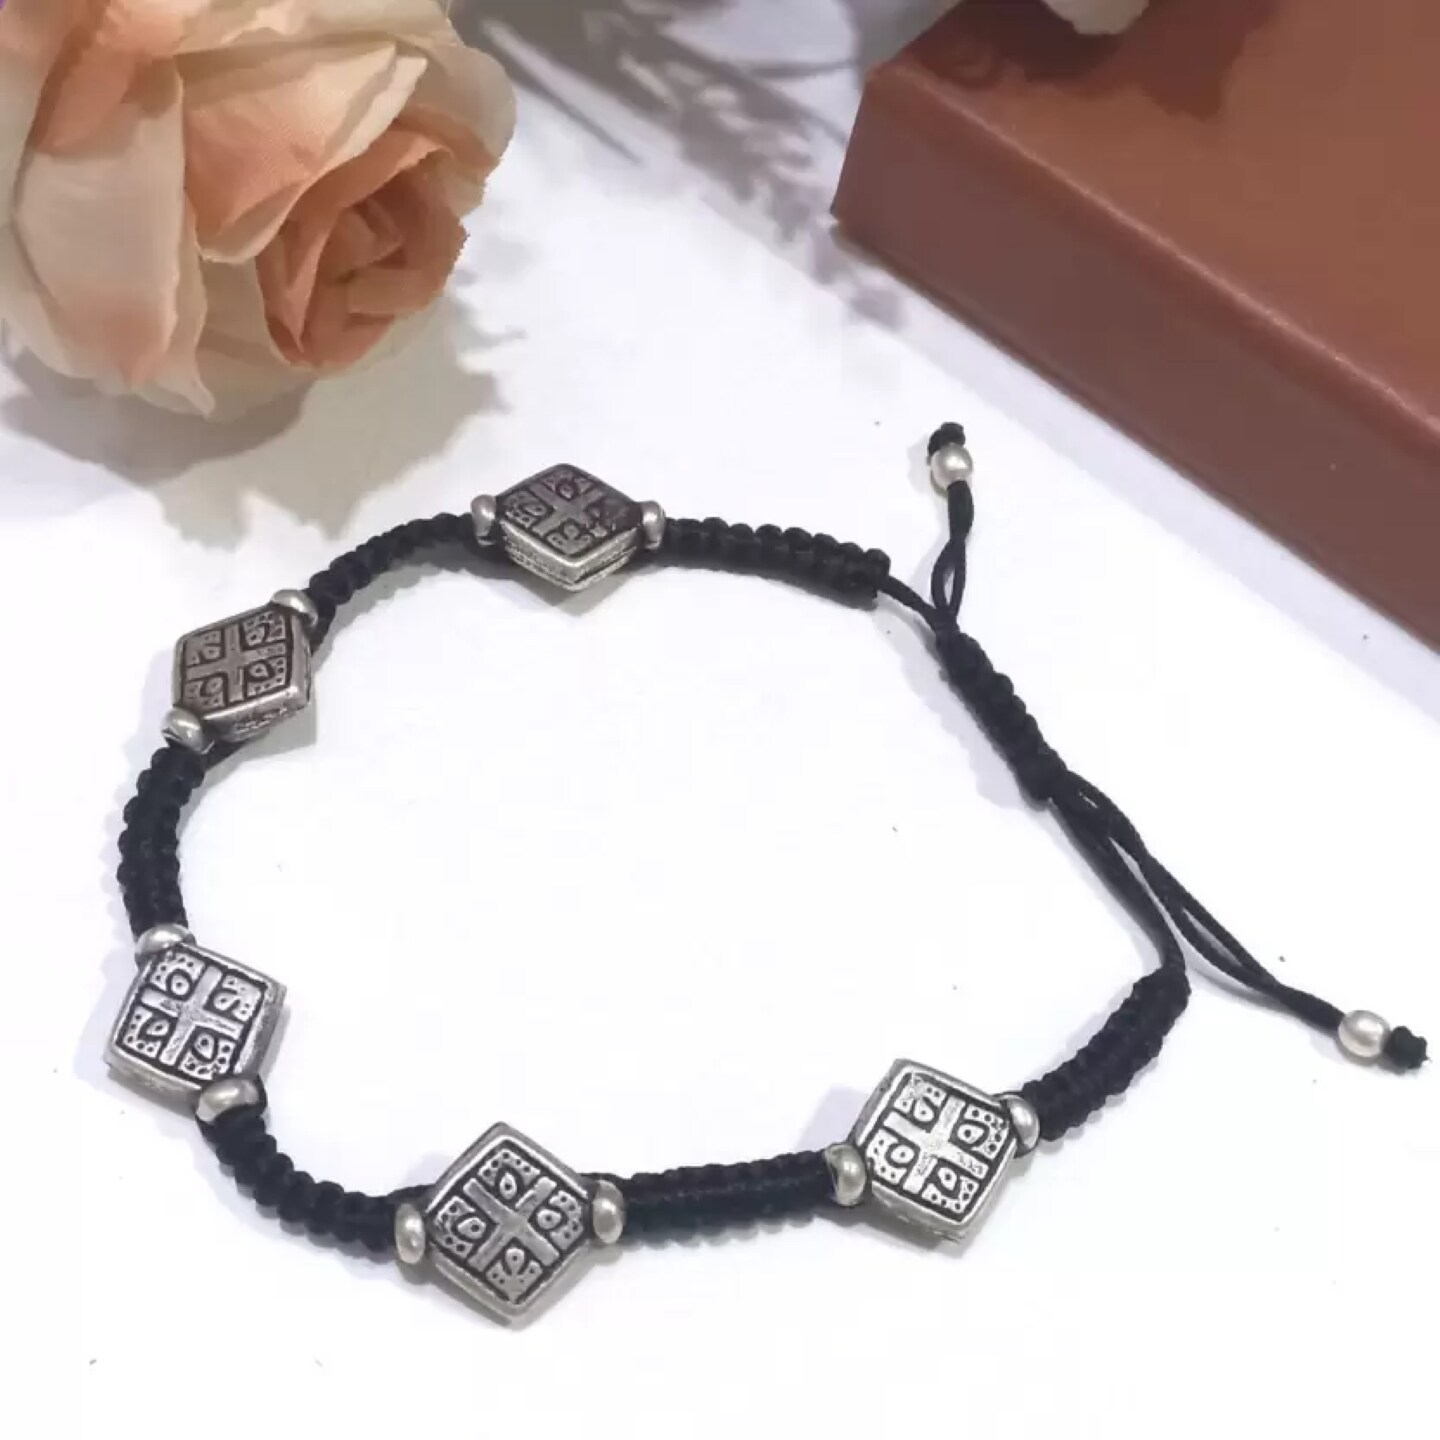
Mrigangi Hanging Charm Thread Anklet/Nazariya anklet Cotton Dori Anklet (Pack of 2) Alloy Anklet (Pack of 2)
Type: Anklet
Brand: Mrigangi
Price: Rs. 451
 Enhance your style and embrace the traditional with Mrigangi's exquisite Hanging Charm Thread Anklet (Pack of 2). This beautiful accessory is meticulously crafted using high-quality cotton dori, ensuring durability and comfort. The pack of 2 anklets allows you to flaunt multiple looks effortlessly. Featuring intricately designed alloy charms, this anklet exudes elegance and adds a touch of Indian heritage to your ensemble. Elevate your fashion game with Mrigangi's Hanging Charm Thread Anklet, a perfect blend of tradition and contemporary style.